Gennady Troshev

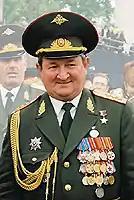

Gennady Nikolayevich Troshev (14 March 1947 – 14 September 2008) was a Russian colonel general and a former commander of the North Caucasus Military District, including Chechnya, during the Second Chechen War. He was awarded a Hero of Russia award.